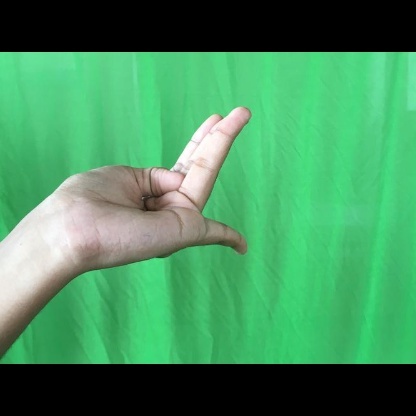
Mudra: Chaturam